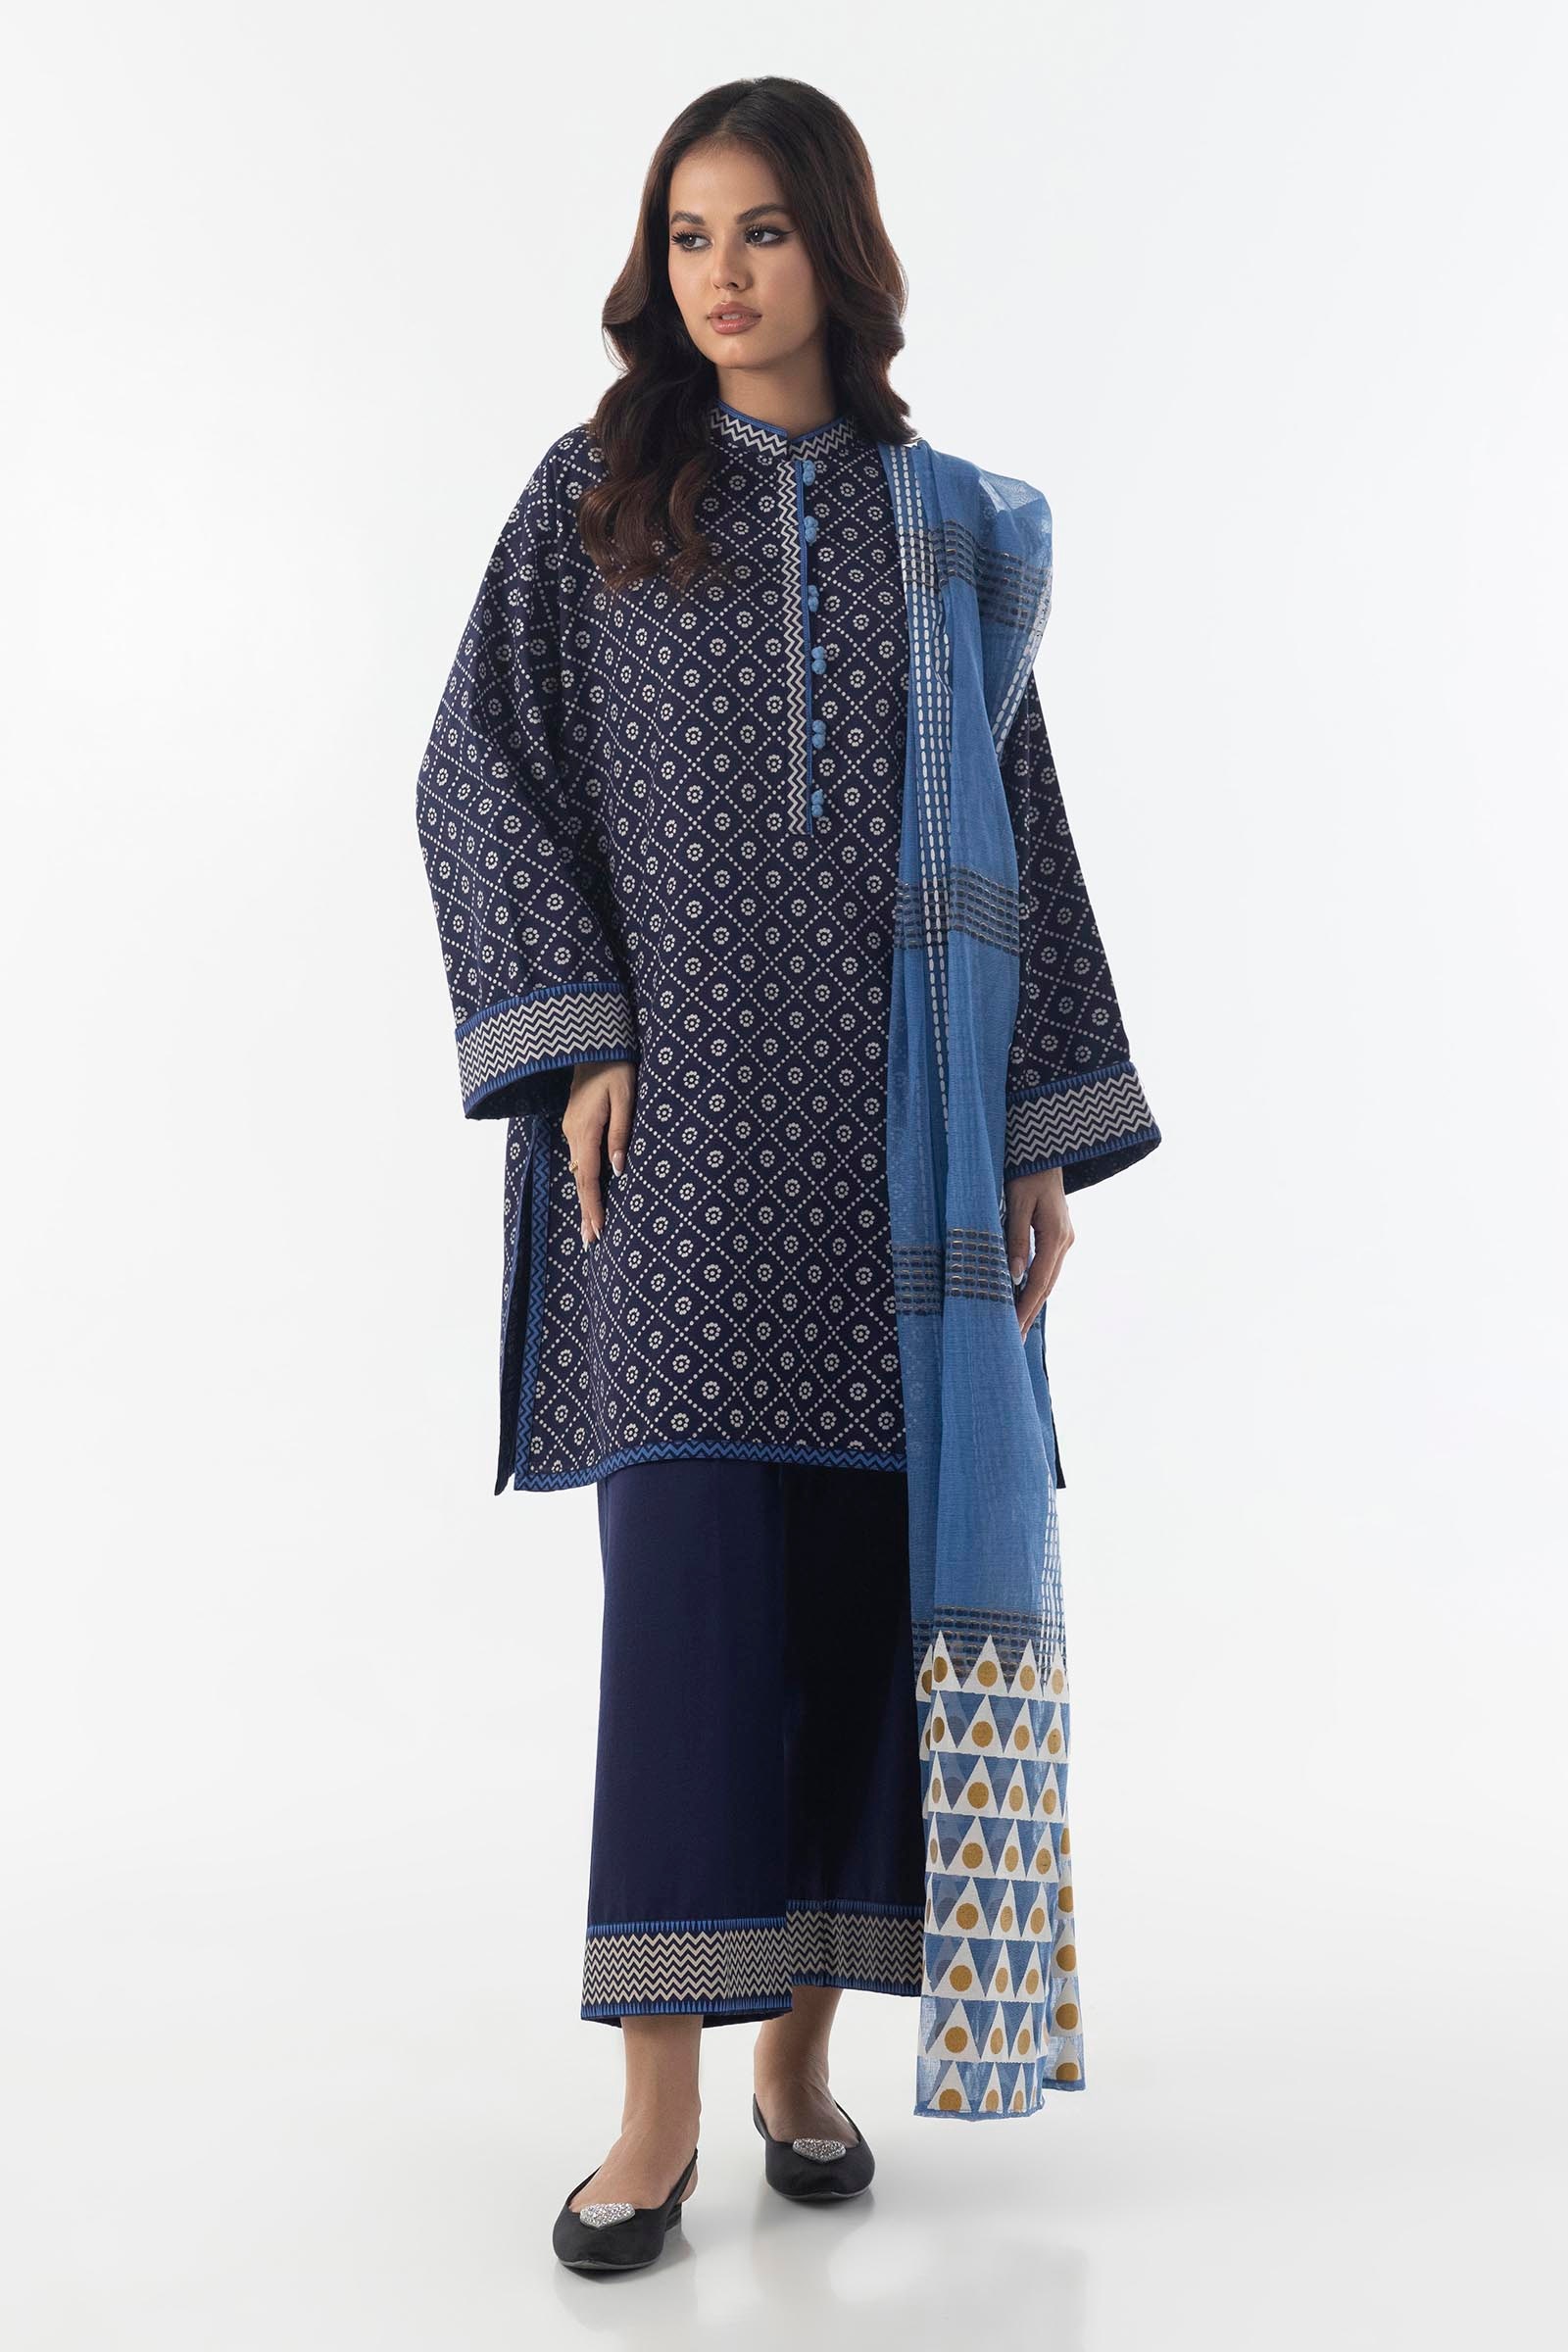
navy multi embroidered cotton tunic